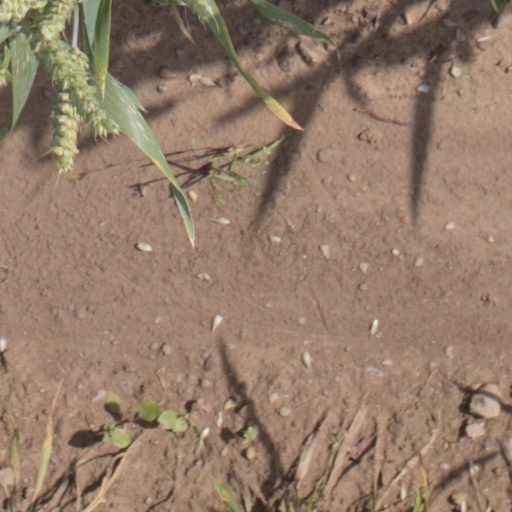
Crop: wheat